Christian Ramirez (soccer, born 1991)

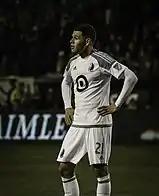
Ramirez playing for Minnesota in 2018

Minnesota opened the 2018 season with a 3–2 loss at the San Jose Earthquakes, with Ramirez picking up an assist. He scored his first goal of the season on April 22 in a 3–1 defeat to Seattle Sounders FC. Ramirez scored 3 times in a 5-game stretch between May 12 and June 23. On July 18, he scored once to help Minnesota to a 2–1 win over the New England Revolution. On July 22, Ramirez scored 2 goals and had one assist as the Loons beat LAFC 5–1.